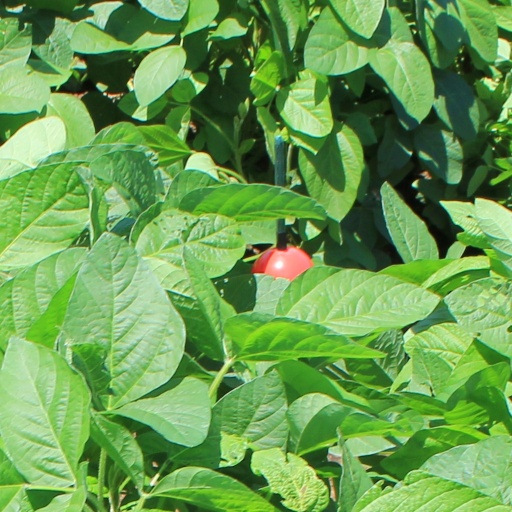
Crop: soybean